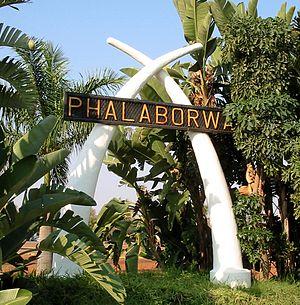
Phalaborwa est une ville située à mi-hauteur du Parc national Kruger dans la province de Limpopo en Afrique du Sud. Elle est traversée par la rivière Ga-Selati et l'Olifant.